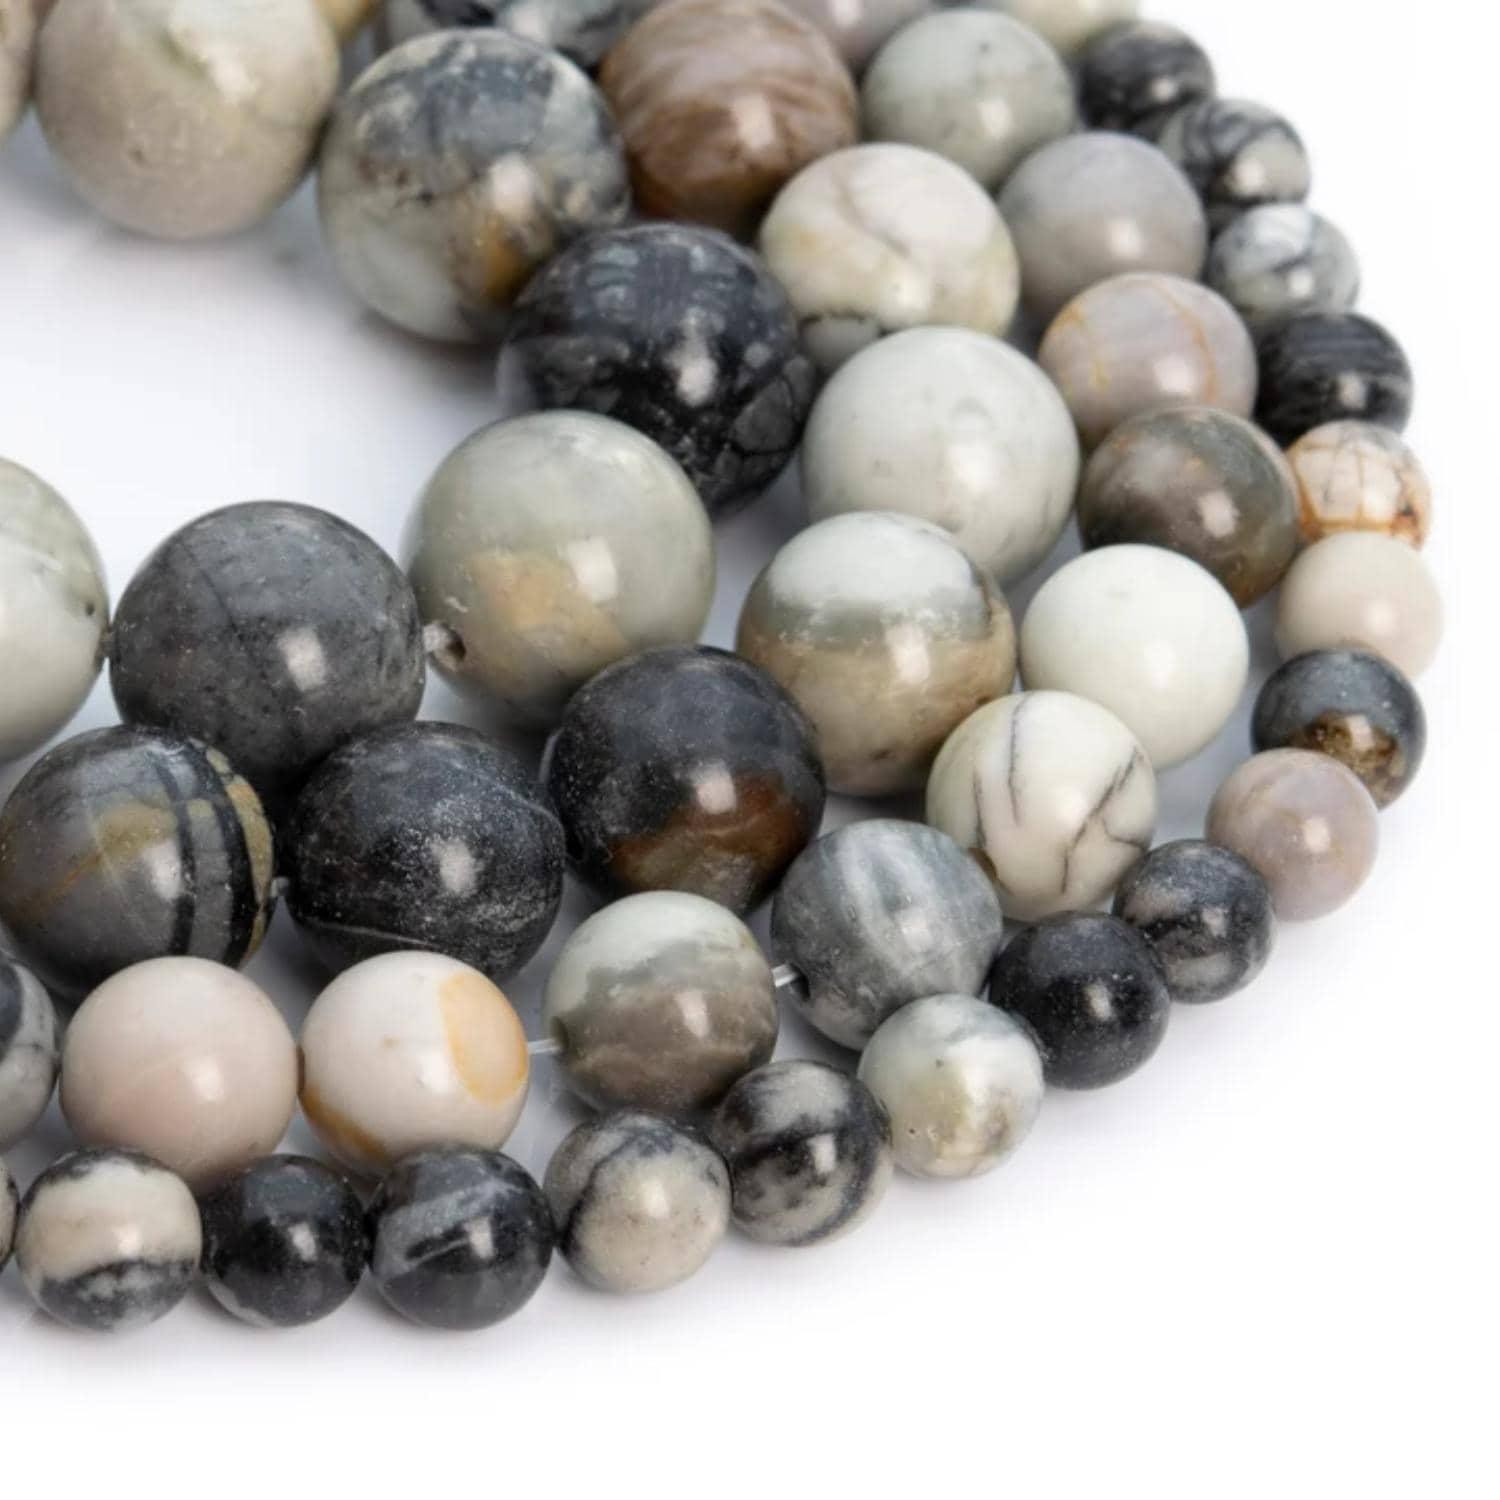
 DIYSM Lab Certified Jewelary Making Gemstone Round Beads | (8MM, Grey Picasso Jasper AAA)
Type: Bracelets & Bangles
Brand: DIYSM
Price: Rs. 495
 DIYSM Jewelary making Gemstone Round Beads | (8MM, Garnet)?